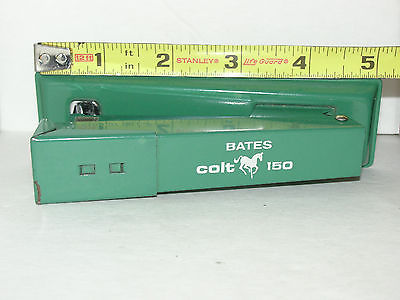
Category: stapler